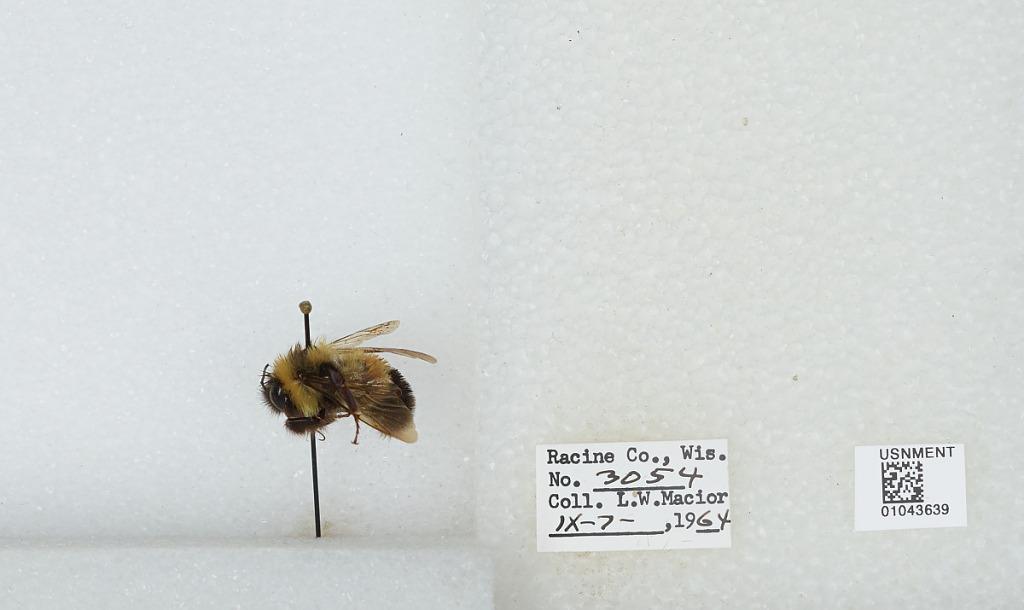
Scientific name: Bombus (Bombus) affinis Cresson
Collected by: L. Macior
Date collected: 1964-9-7
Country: United States
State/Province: Wisconsin
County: Racine
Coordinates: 42.78, -87.76